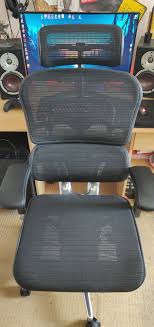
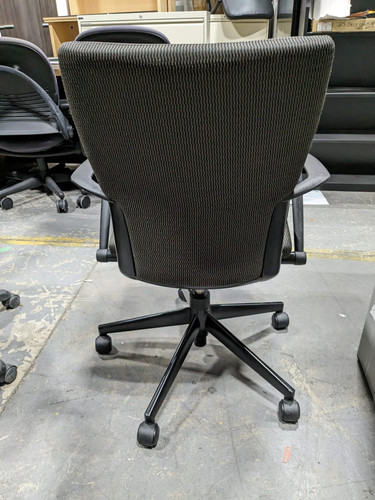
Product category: items_chair
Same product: no